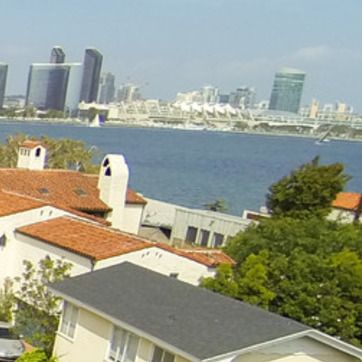
Material: water